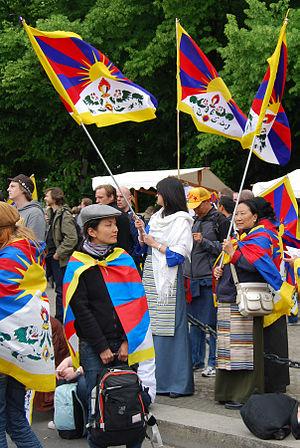
Le drapeau du Tibet ou drapeau tibétain, aussi appelé drapeau au lion des neiges, fut l'emblème officiel du gouvernement du Tibet à partir de 1916. Créé par le 13ᵉ dalaï-lama et interdit par les autorités chinoises en 1959, c'est aujourd'hui le drapeau du gouvernement tibétain en exil, installé à Dharamsala en Inde.